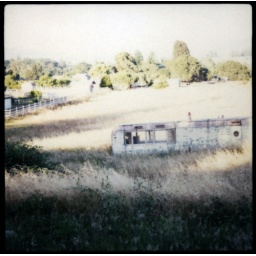
the field in back on my house looks exactly like this right now... it's SUCH a lovely place